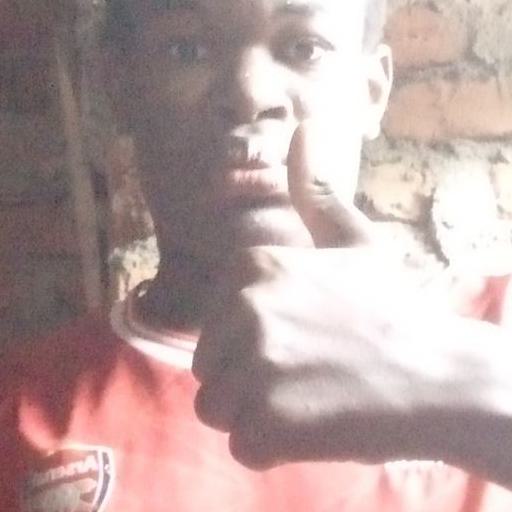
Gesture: like